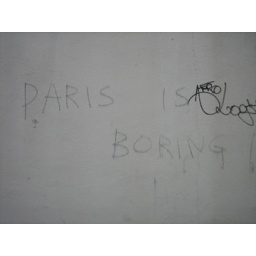
graffiti on a wall on a small not oft-trodden street in Paris